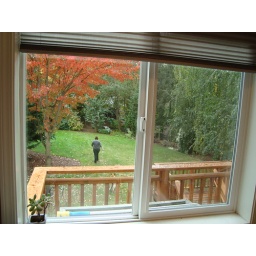
The view from the window above the kitchen sink